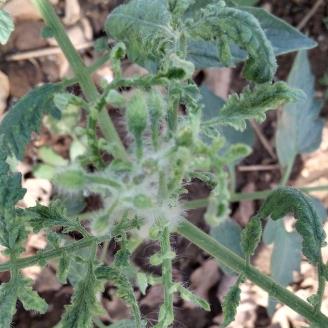
Crop: Tomato
Condition: virosis-d